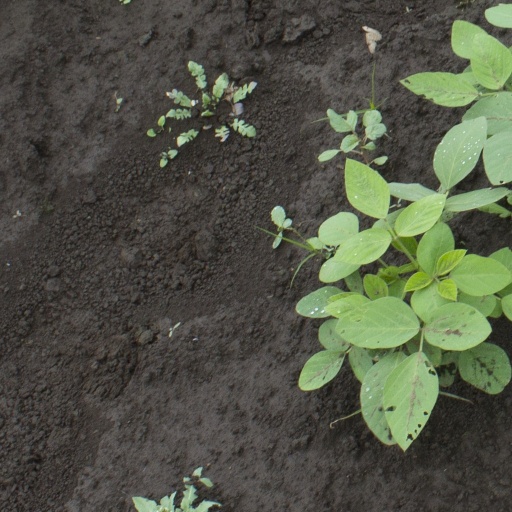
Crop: soybean